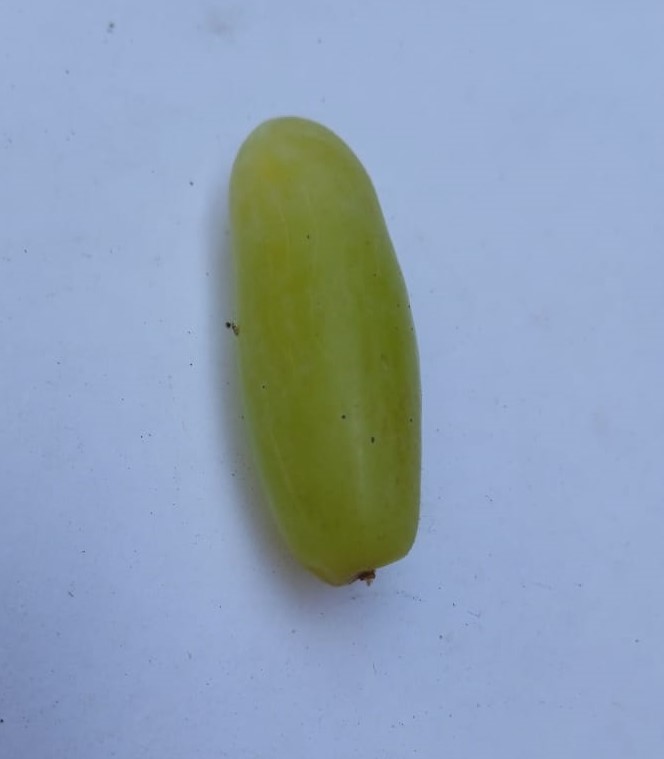
Fruit: grape
Condition: fresh